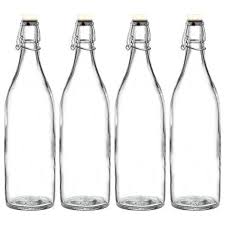
Waste category: glass